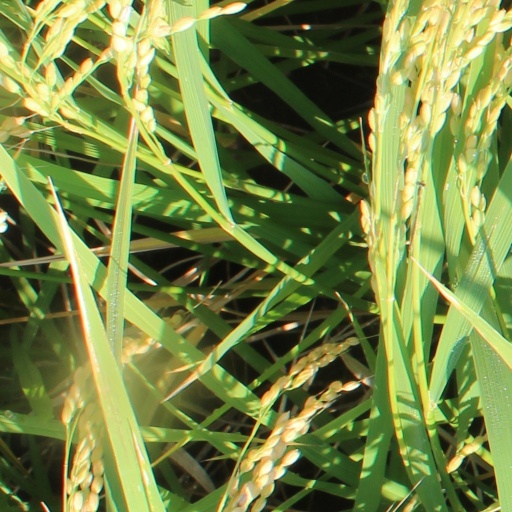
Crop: rice